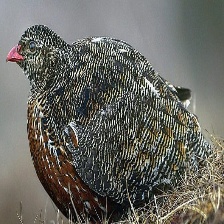
Species: SNOW PARTRIDGE
Scientific name: LERWA LERWA
ImageNet parent category: partridge